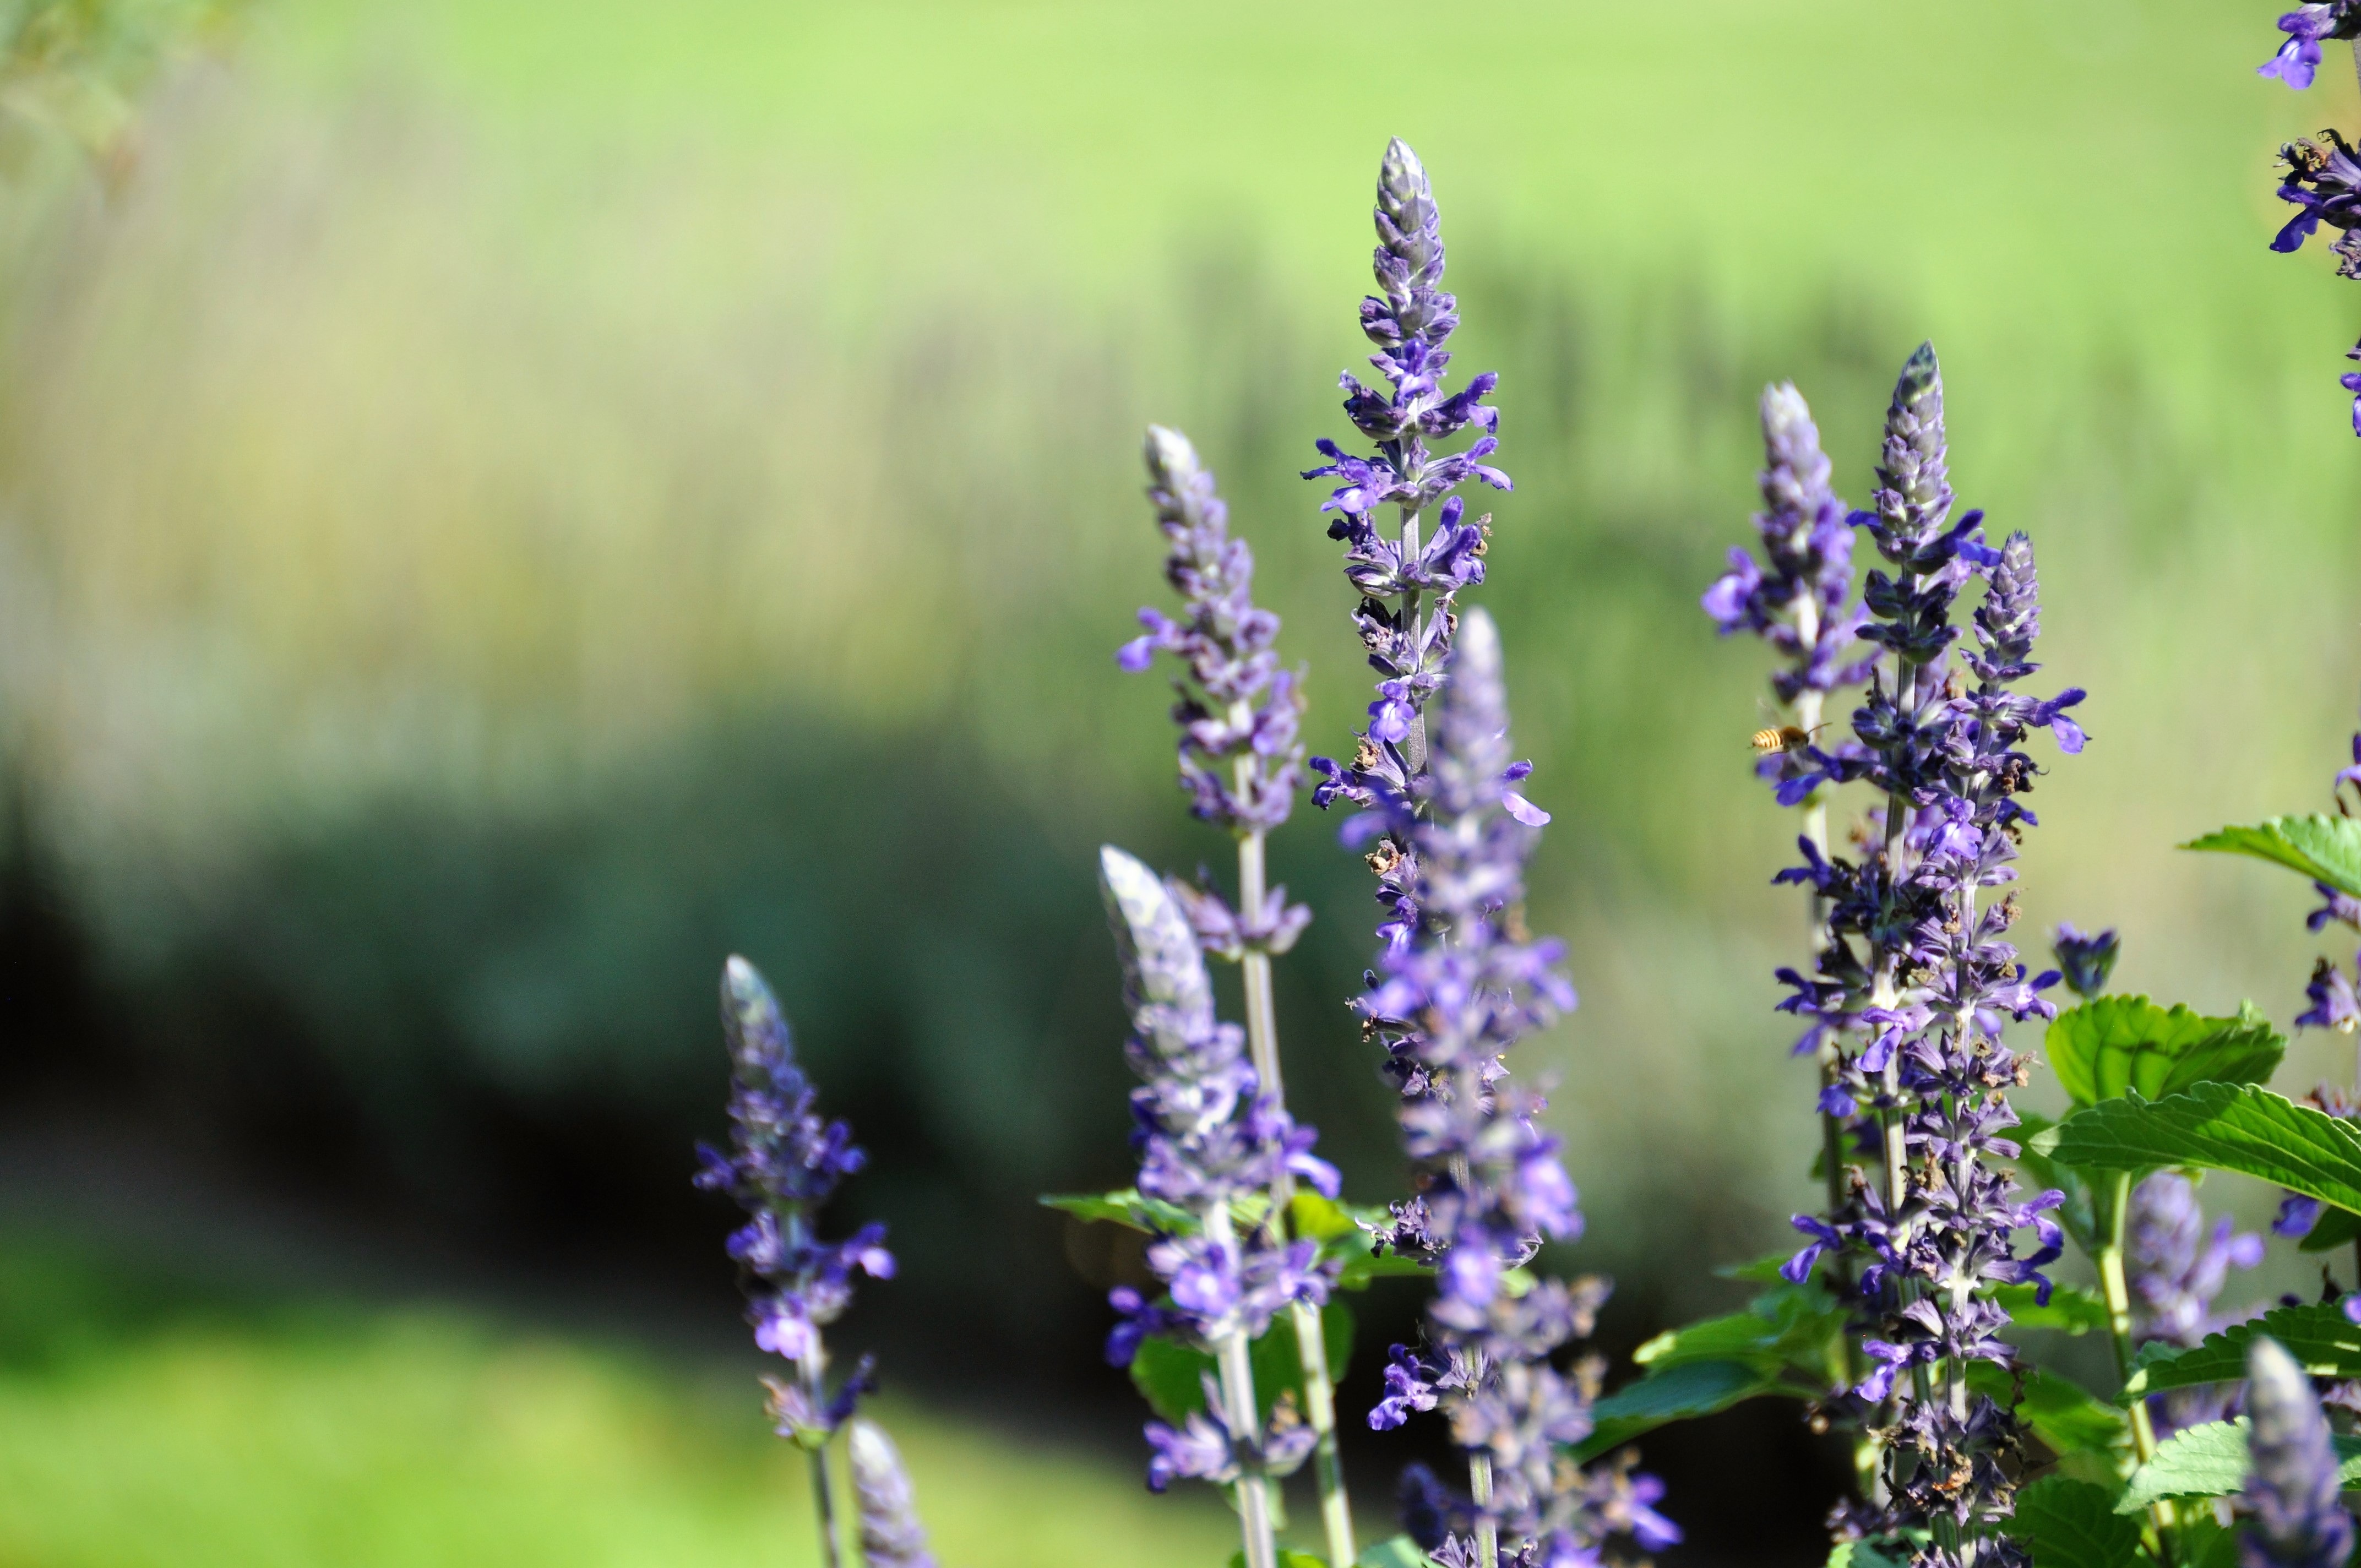
nature, grass, plant, meadow, flower, purple, bloom, floral, herb, botany, garden, flora, lavender, wildflower, petals, purple flower, macro photography, flowering plant, annual plant, grass family, land plant, english lavender, hyssopus